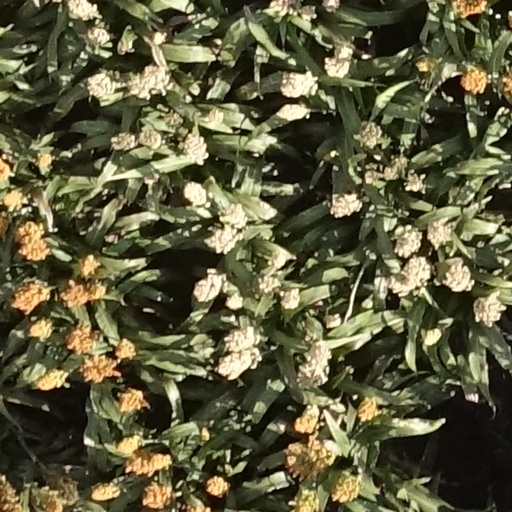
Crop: sorghum